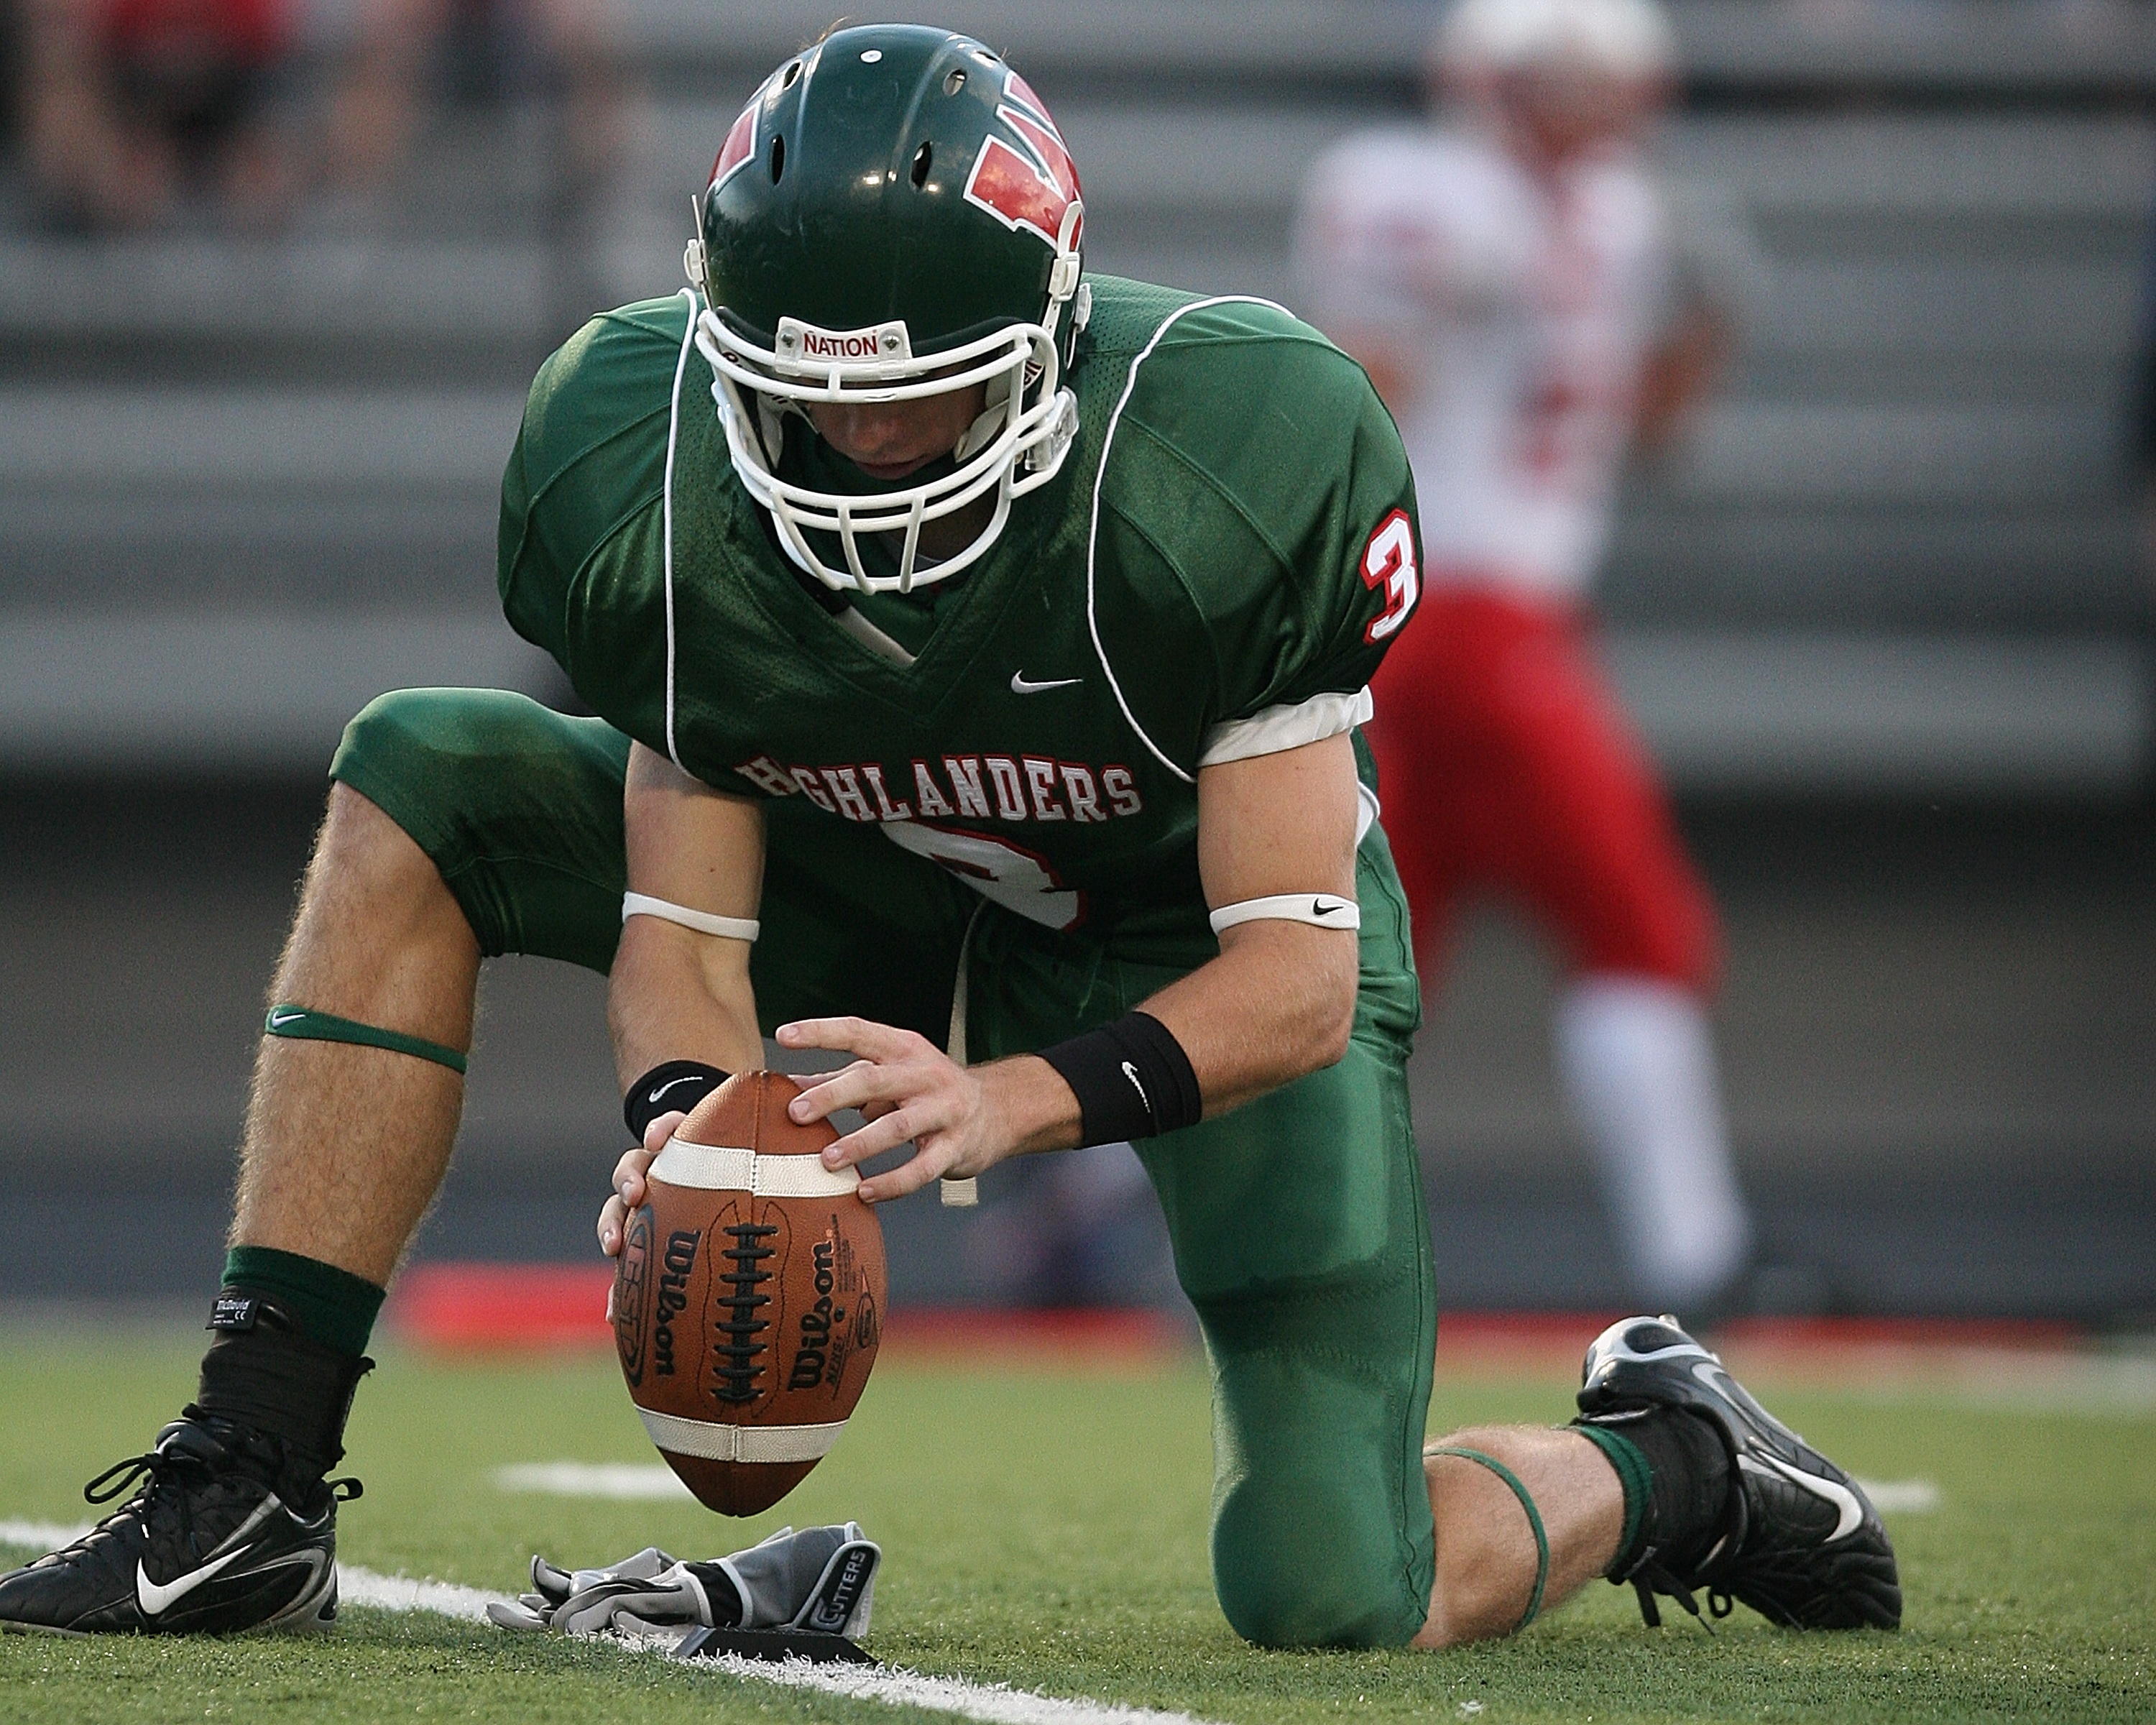
sport, field, game, green, action, soccer, playing, football, stadium, player, activity, competition, american, team, american football, focus, sports, helmet, ball, uniform, kick, concentration, tackle, football player, ball game, football game, holder, football field, field goal, kicking tee, placement, canadian football, gridiron football